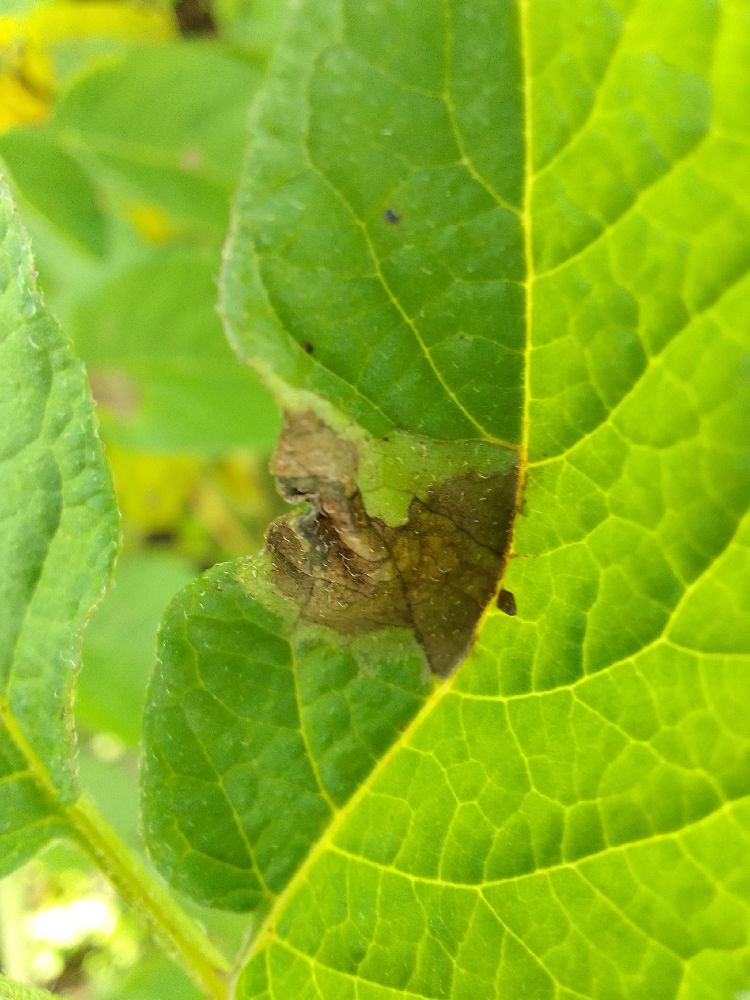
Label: Late blight